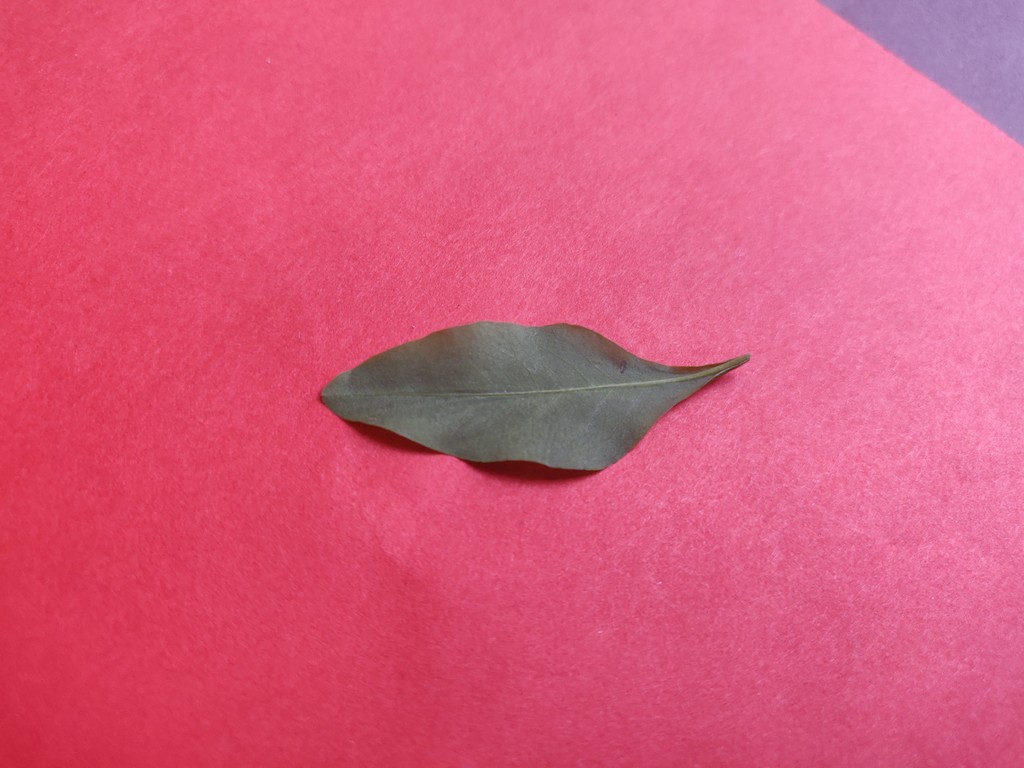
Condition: Healthy
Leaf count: single
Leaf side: back